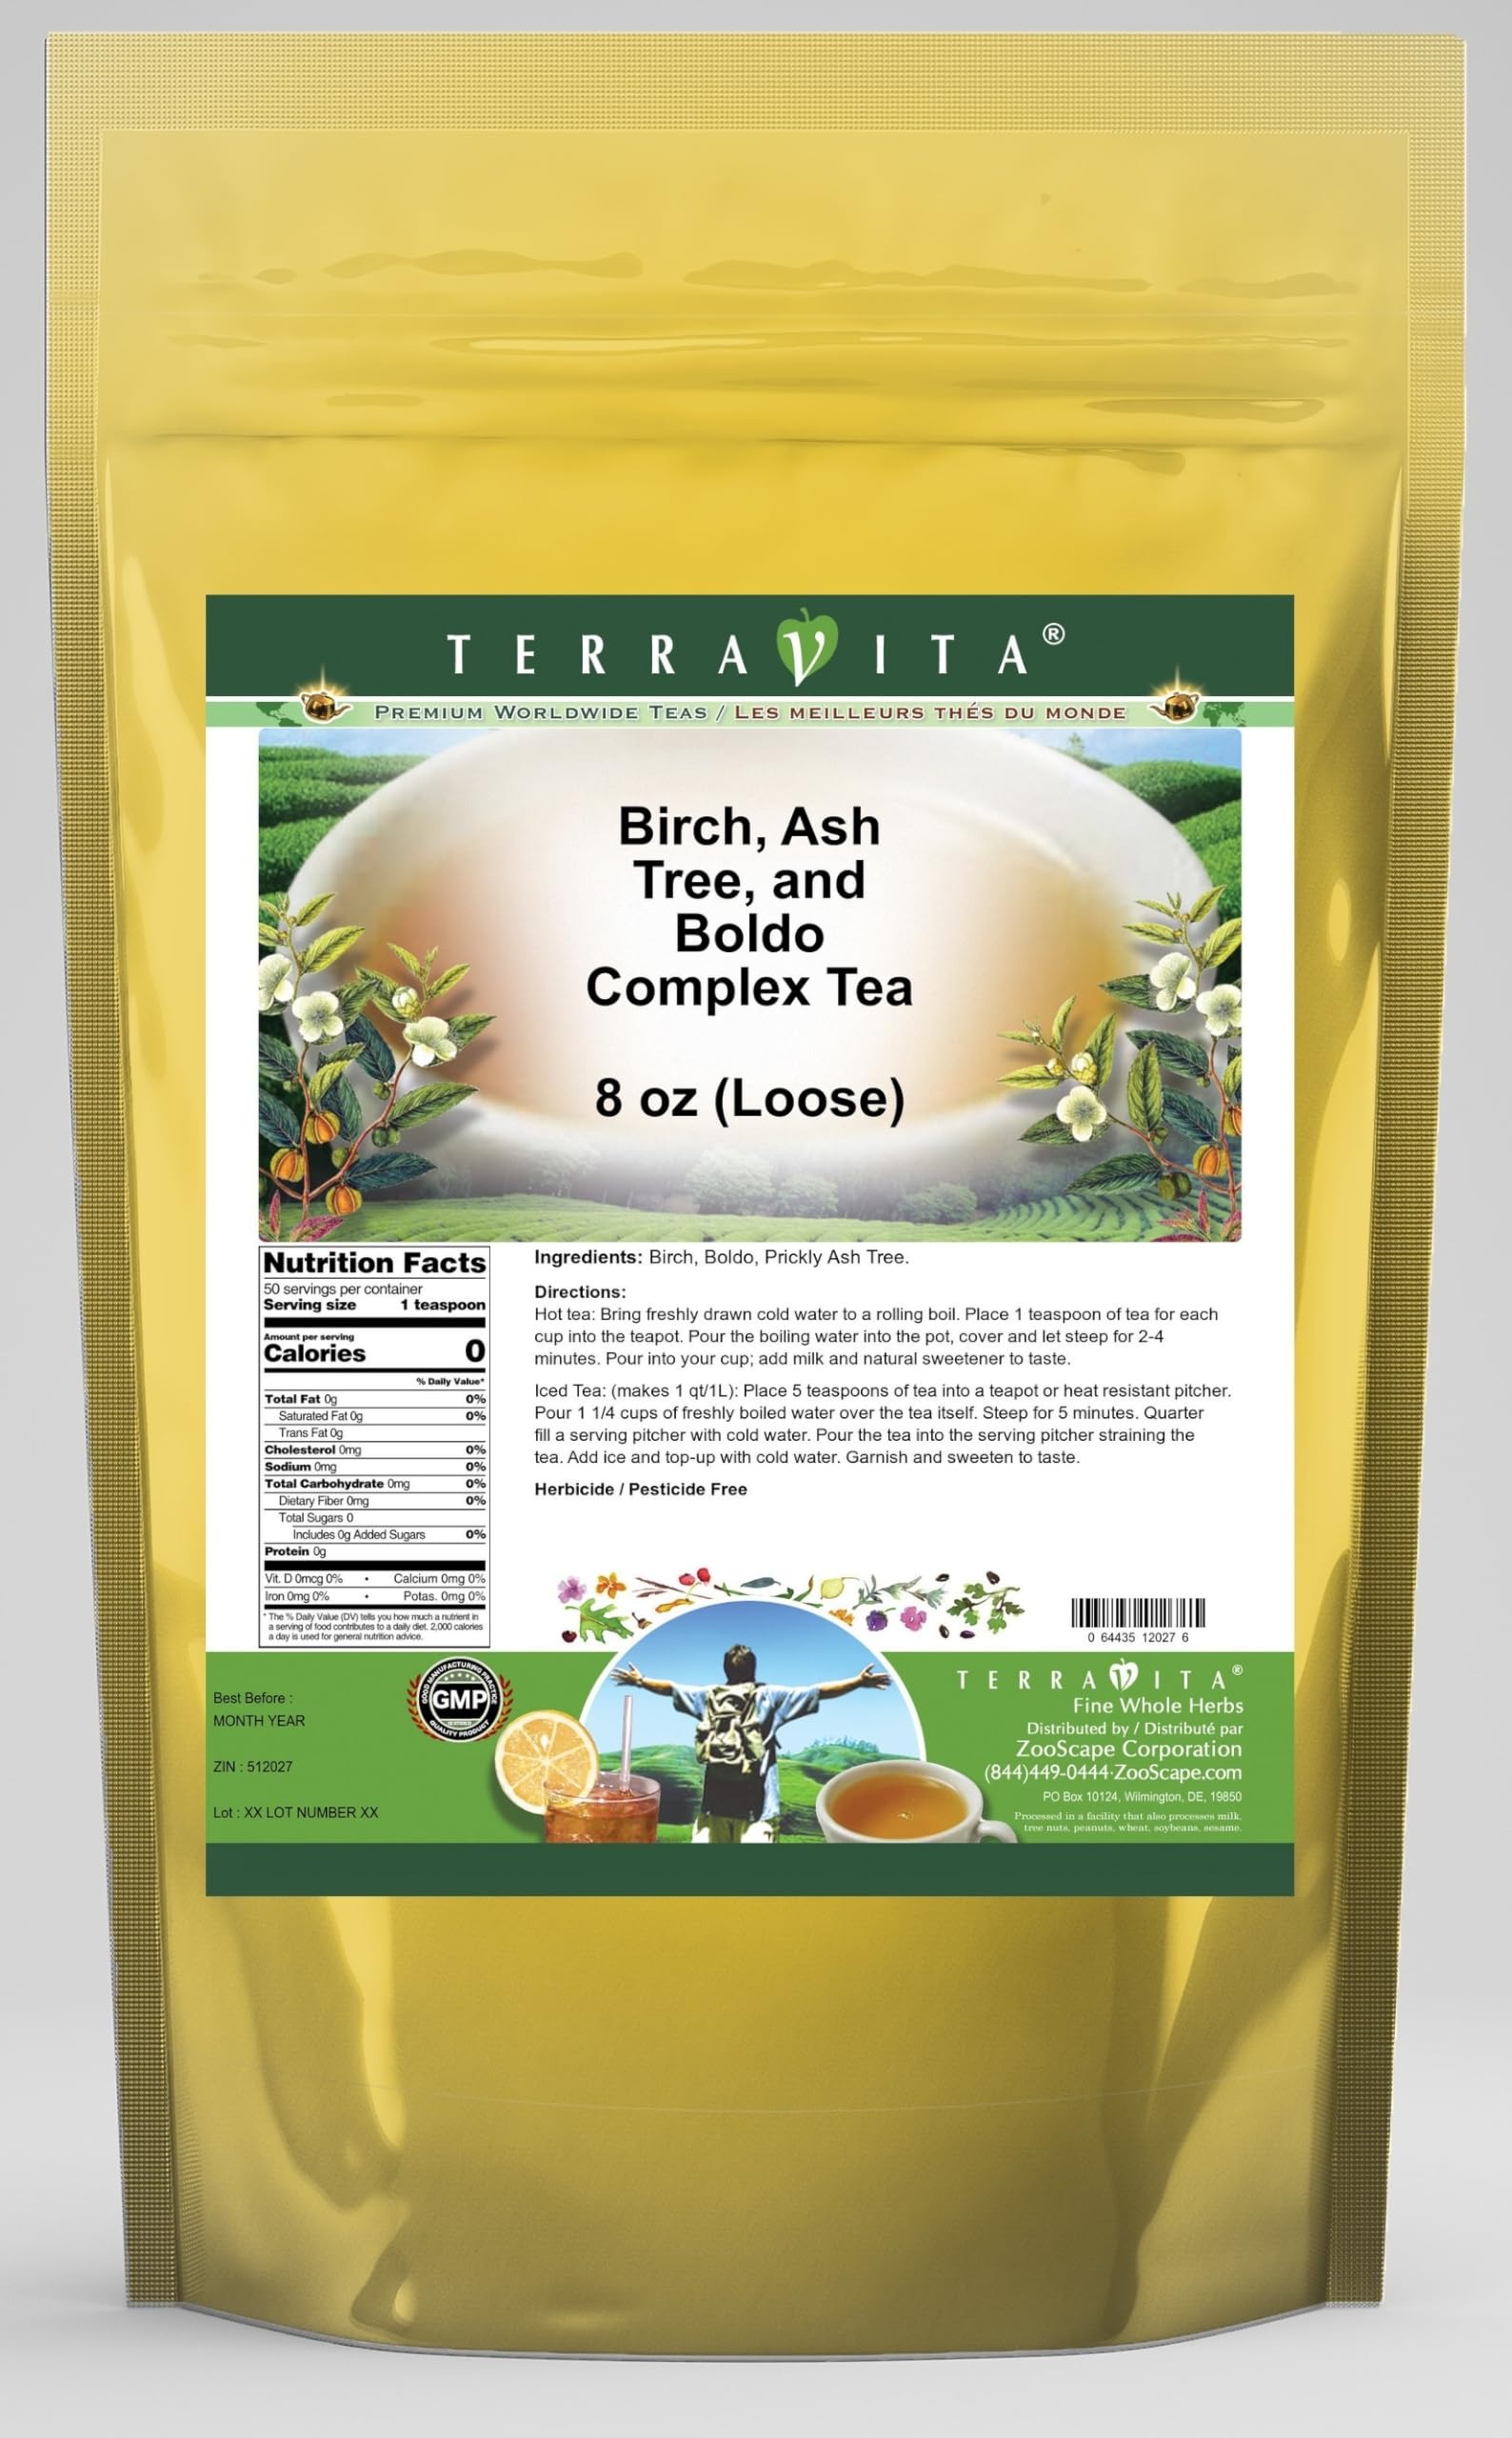
Item Name: Birch, Ash Tree, and Boldo Complex Tea (Loose) (8 oz, ZIN: 512027)
Bullet Point 1: Birch, Ash Tree, and Boldo Complex Tea (Loose) (8 oz, ZIN: 512027)
Bullet Point 2: No fillers.
Bullet Point 3: Manufacturer: TerraVita
Bullet Point 4: Size: 8 oz
Bullet Point 5: Loose Leaf Herbal Tea - Packed in a convenient upright pouch!
Product Description: Birch, Ash Tree, and Boldo Complex Tea (Loose) (8 oz, ZIN: 512027)<BR><BR>Packaged in the United States in a GMP certified facility (Good Manufacturing Practice).<BR><BR>No fillers.<BR><BR>Manufacturer: TerraVita<BR><BR>Size: 8 oz<BR><BR>Loose Leaf Herbal Tea - Packed in a convenient upright pouch!<BR><BR>Ingredients: Birch, Boldo, Prickly Ash Tree
Value: 8.0
Unit: Ounce

Price: 31.63